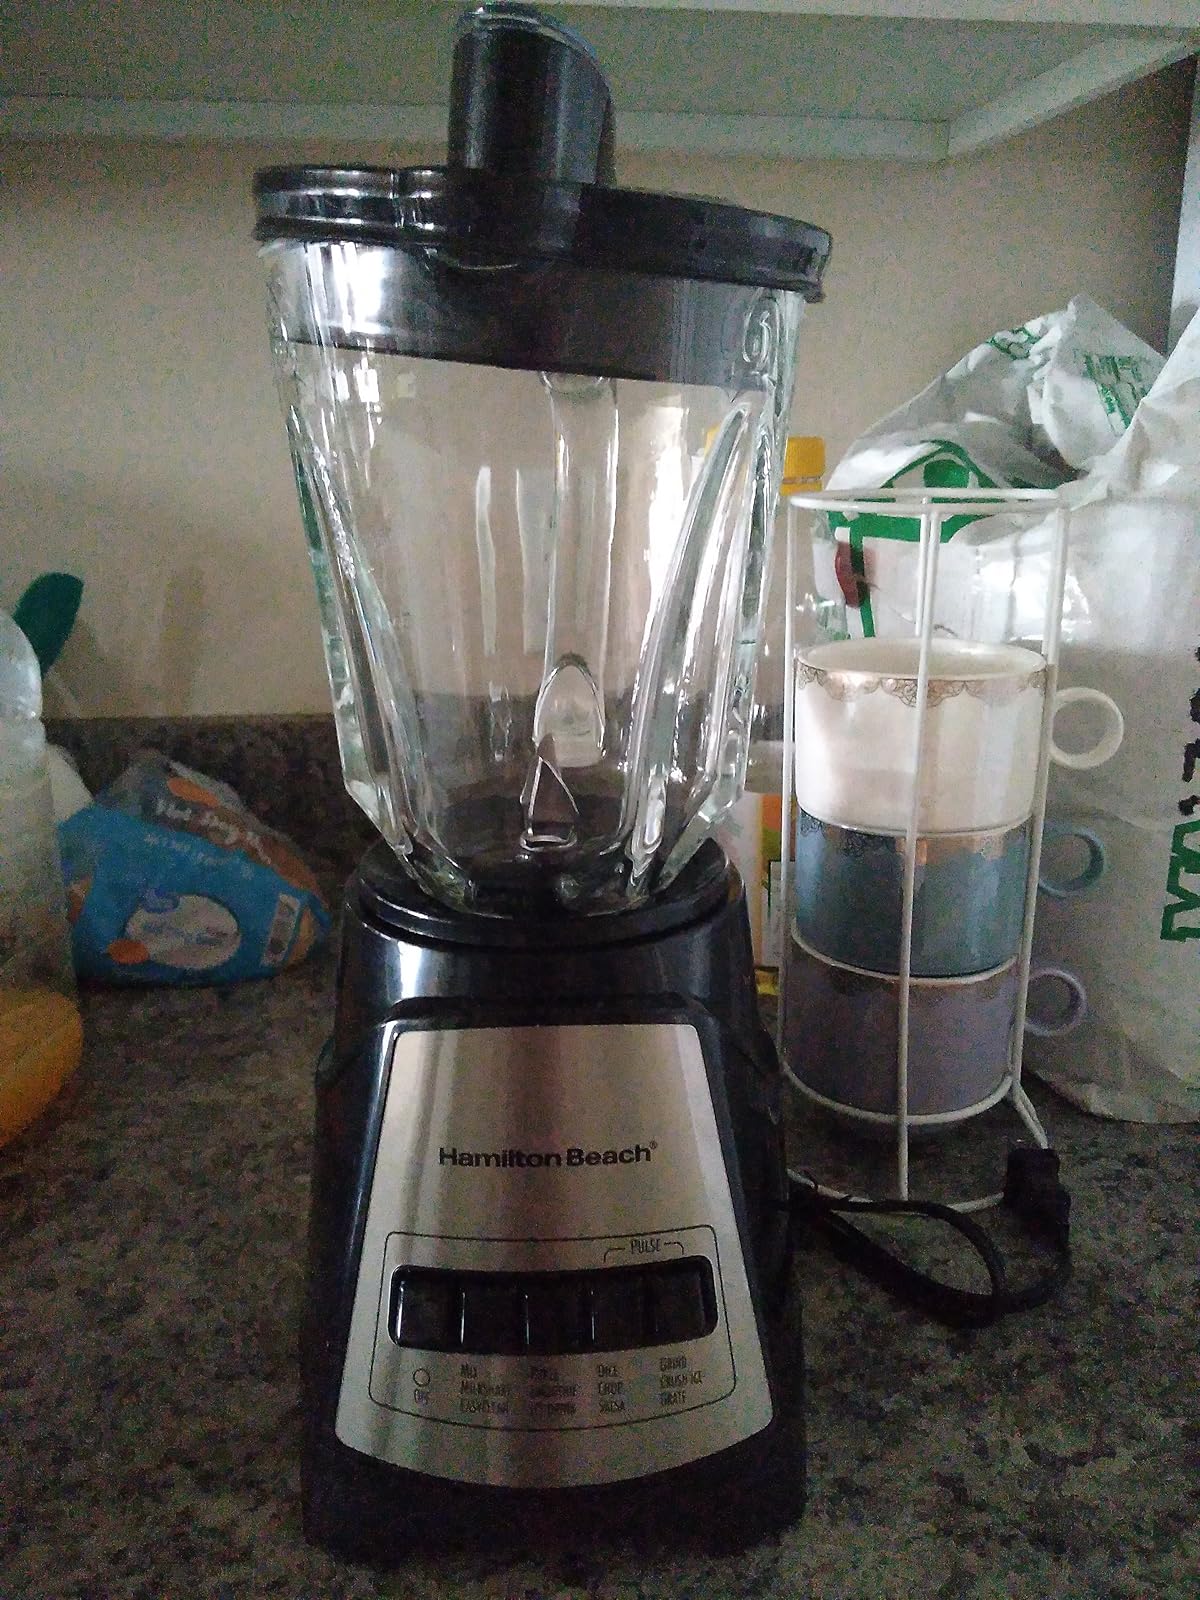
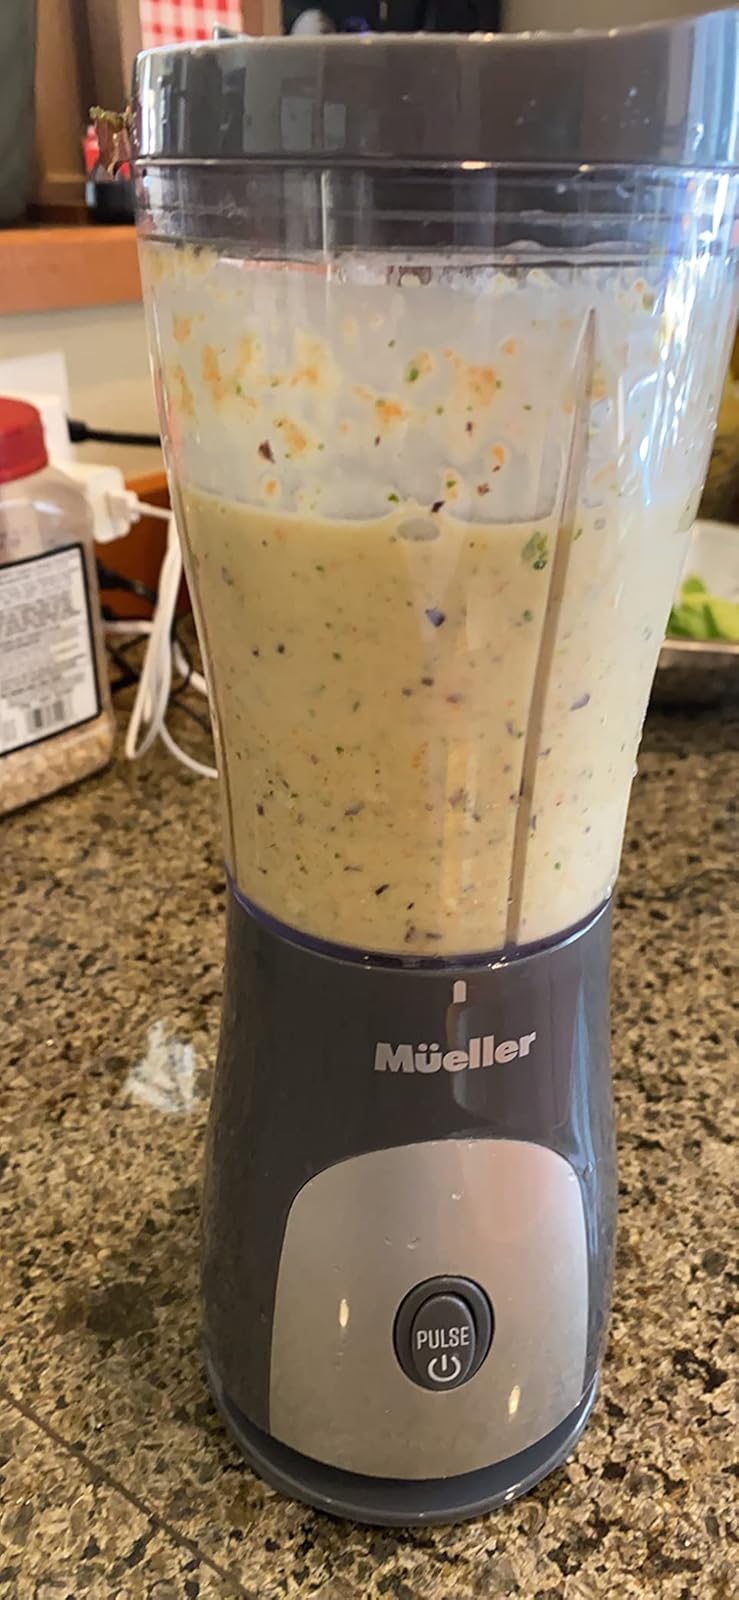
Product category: items_blender
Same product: no